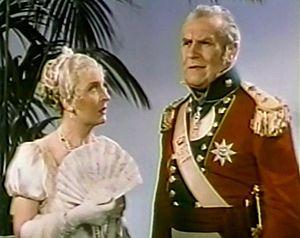
Doris Lloyd est une actrice anglaise, de son nom complet Hessy Doris Lloyd, née le 3 juillet 1896 à Liverpool, morte le 21 mai 1968 à Santa Barbara.
Charles Richman est un acteur américain, né Charles J. Richman à Chicago le 12 janvier 1865, mort à New York le 1ᵉʳ décembre 1940.